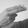
ASL letter: H